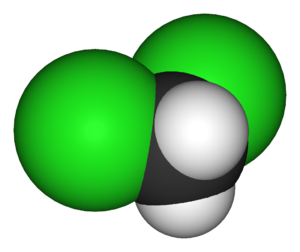
une intoxication au dichlorométhane est reconnue comme maladie professionnelle en France sous certaines conditions.